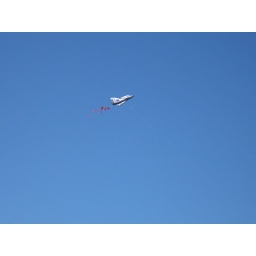
Ocean Shores Sand castle building festival 2008. Happens in Late July